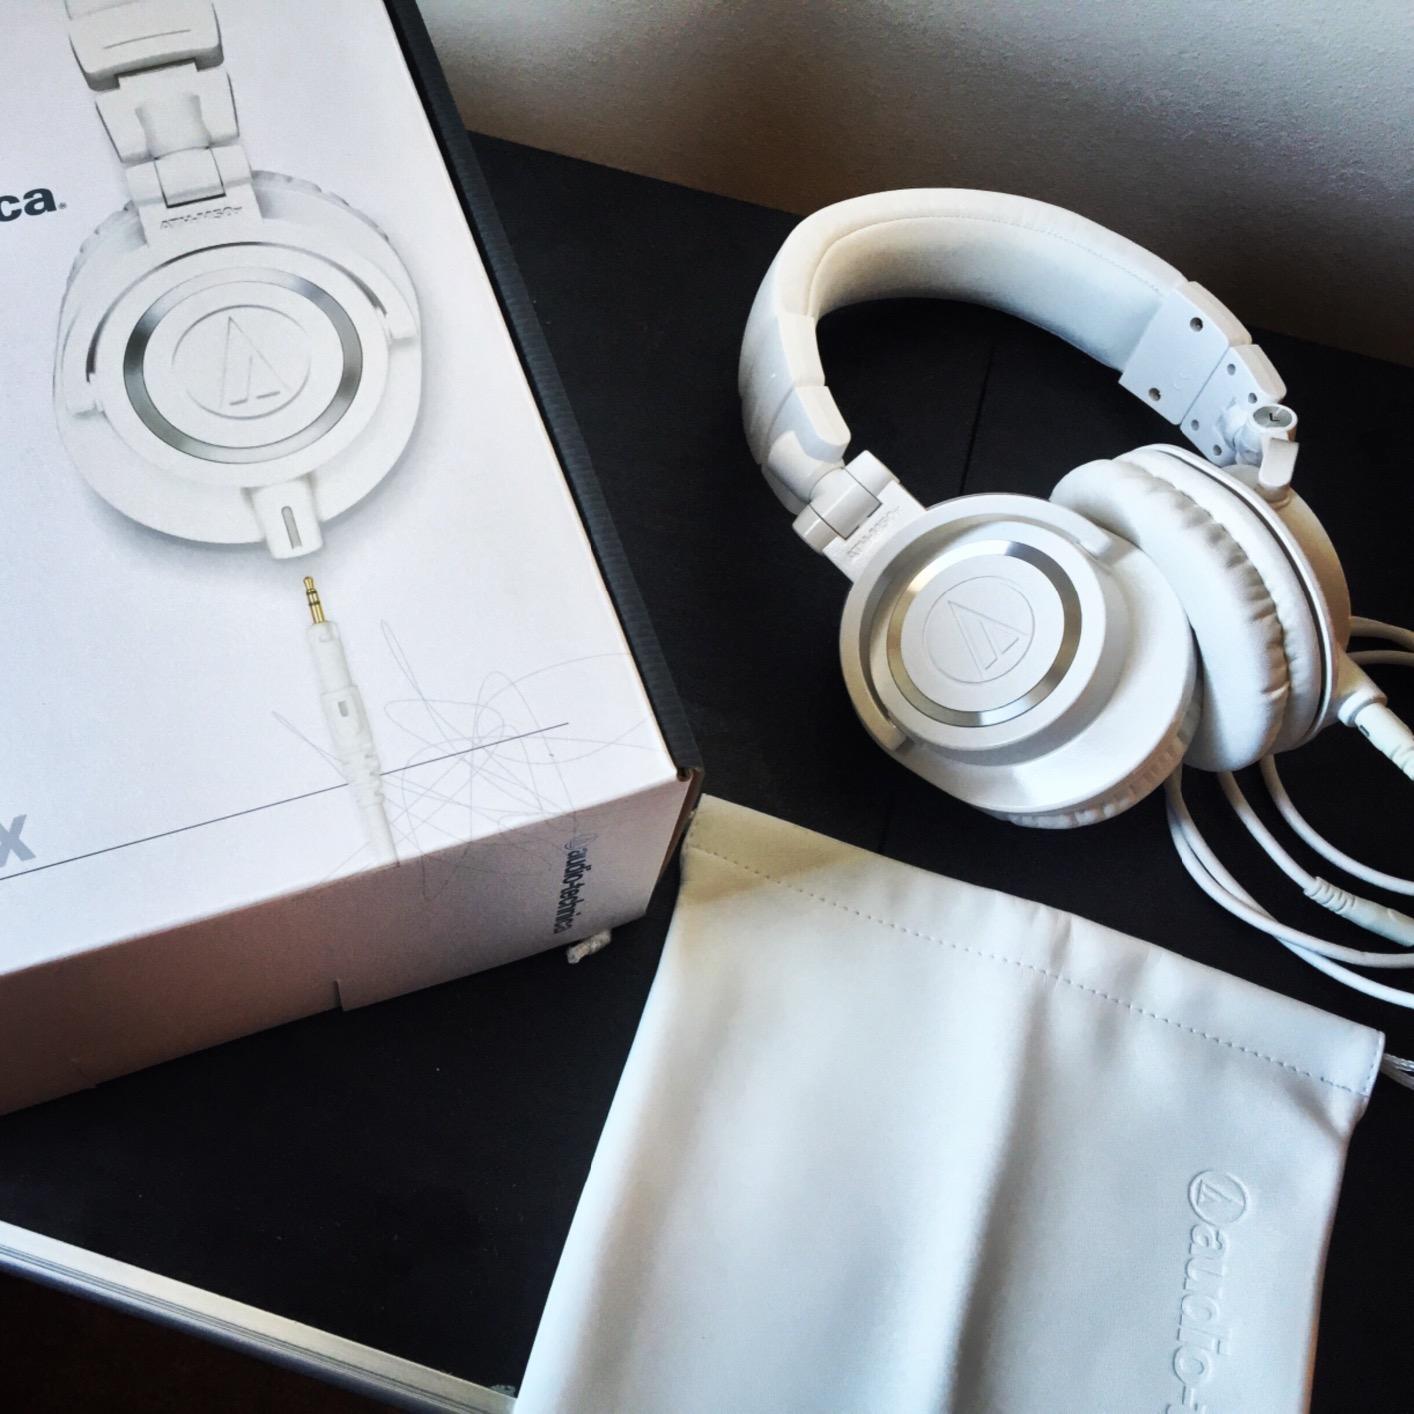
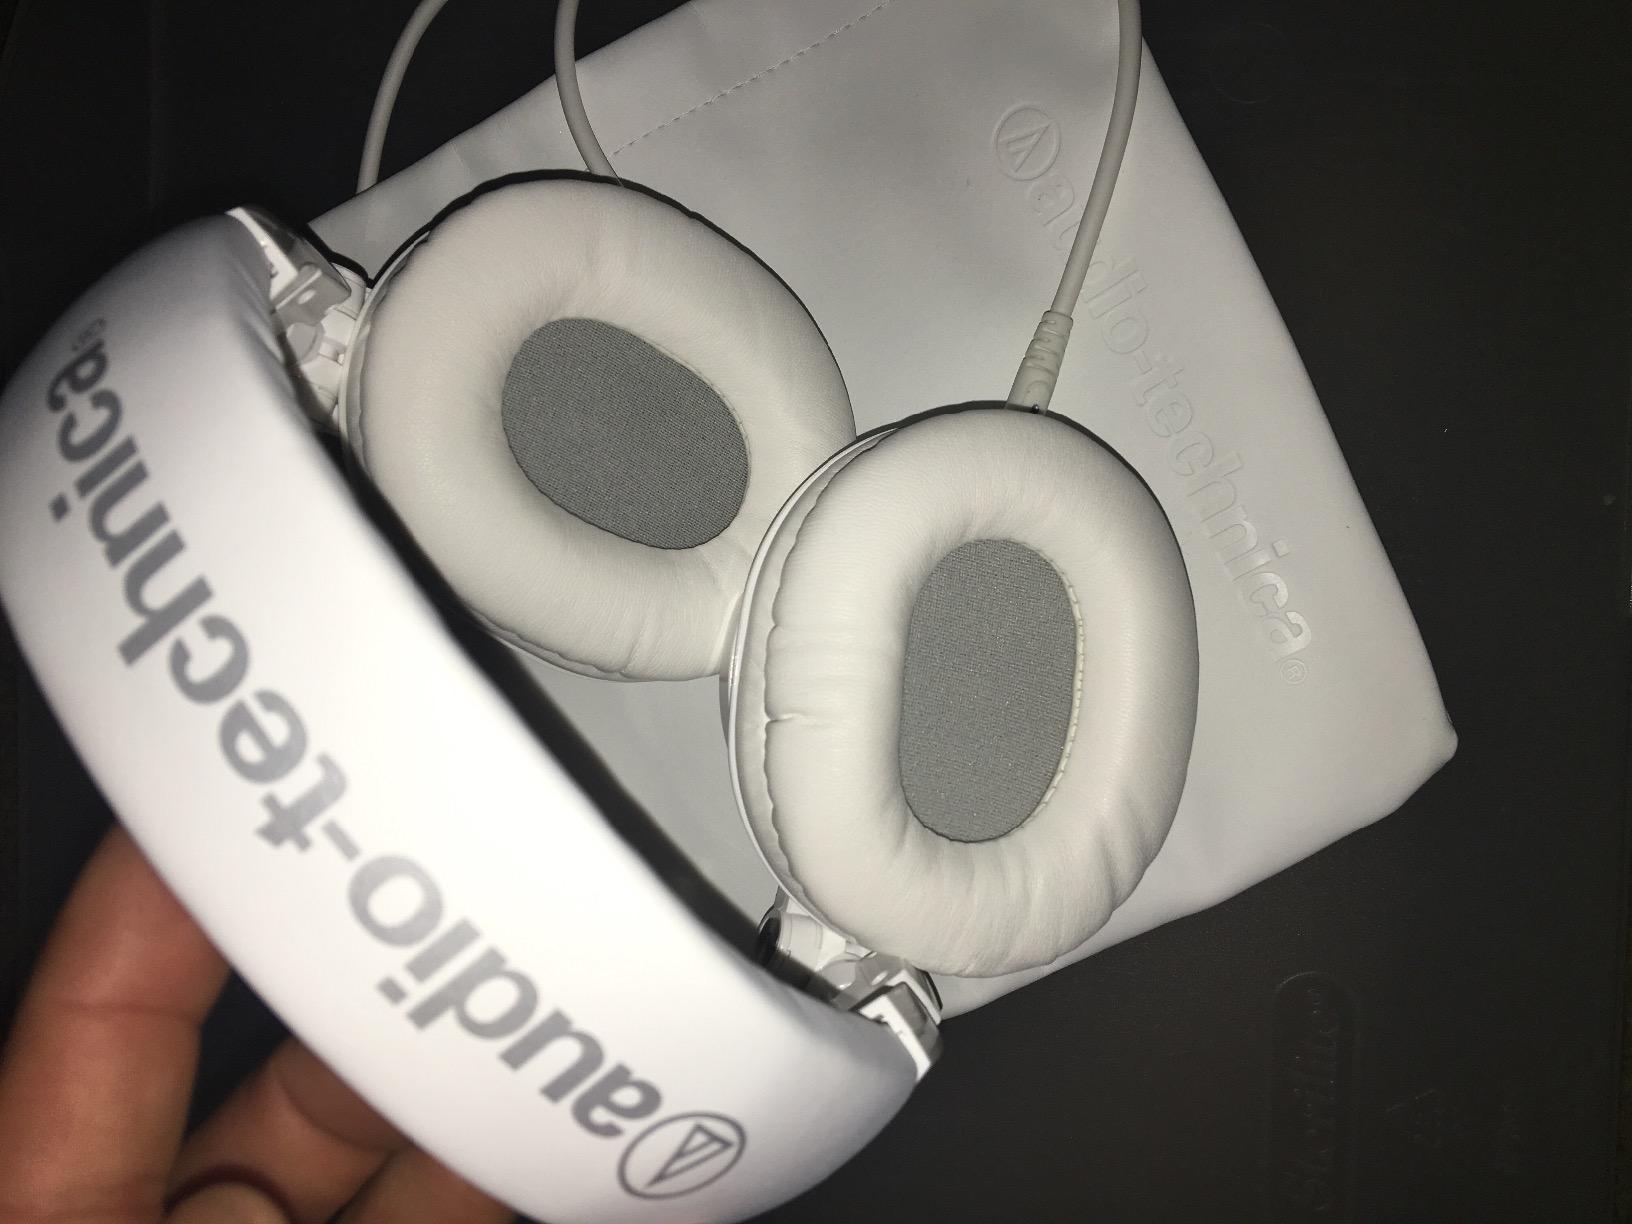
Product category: headphones
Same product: yes